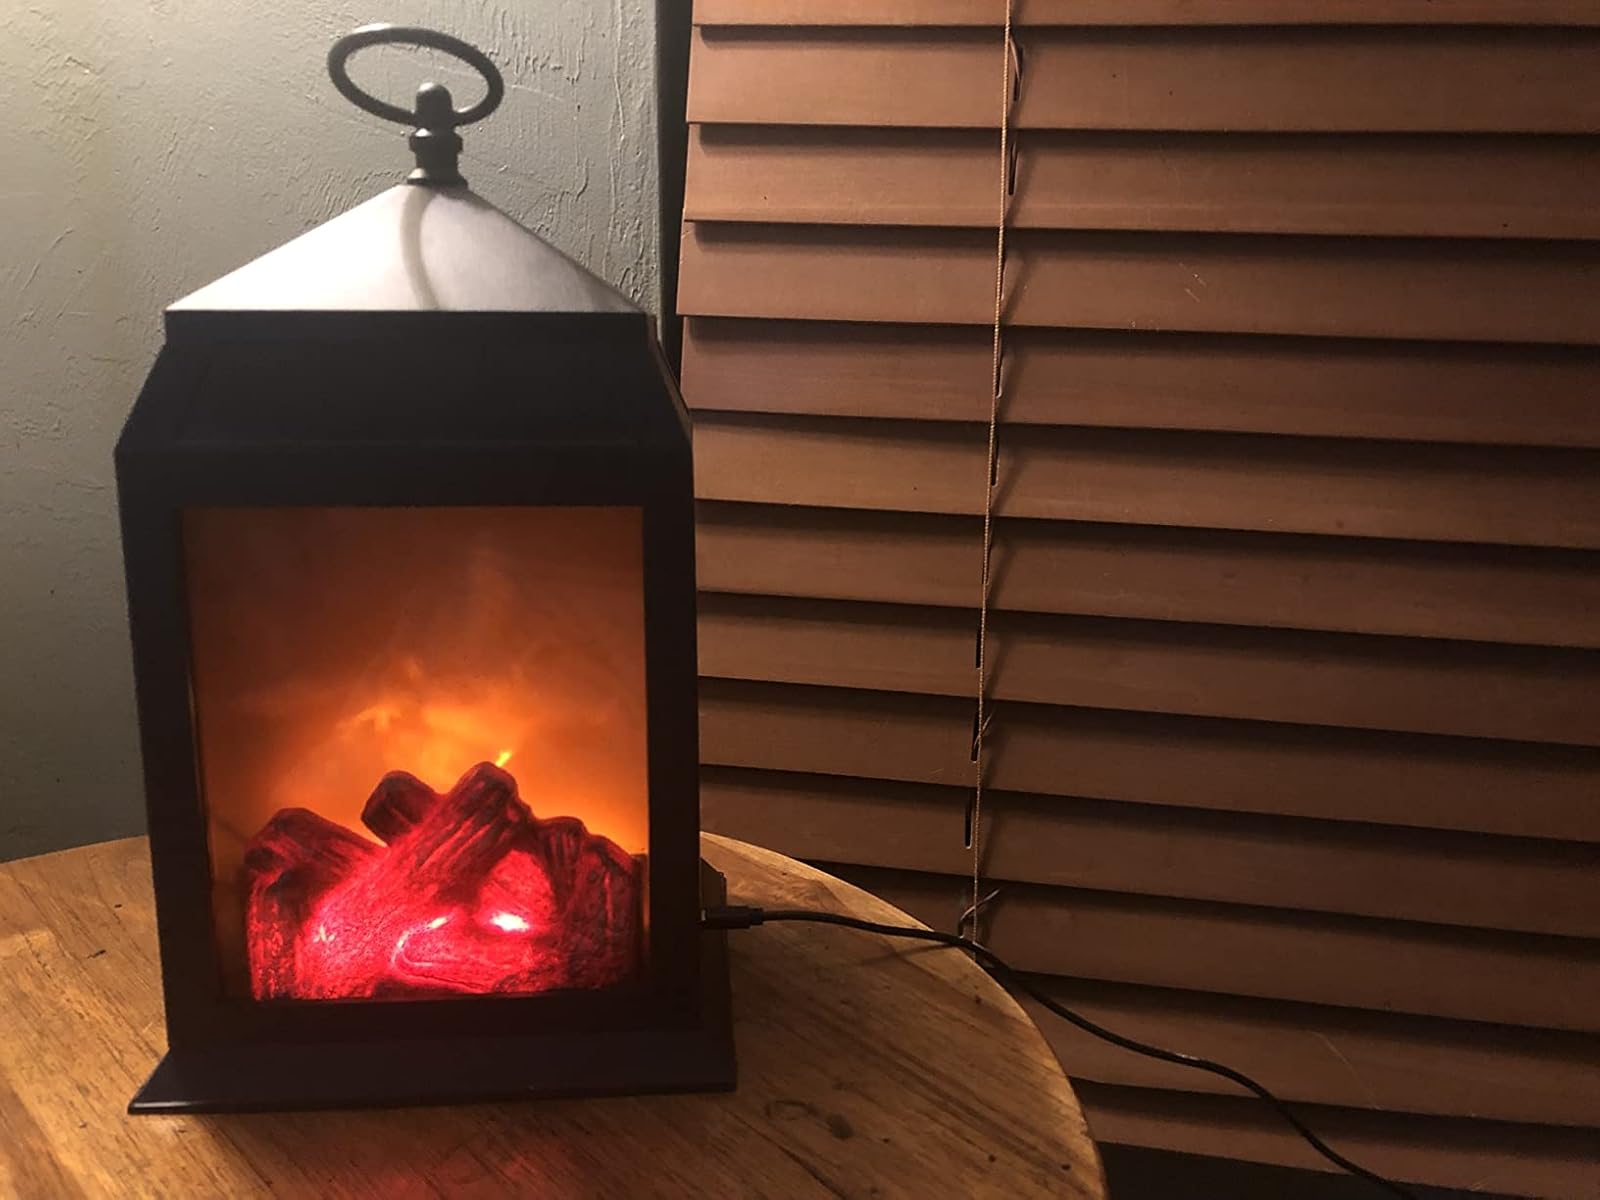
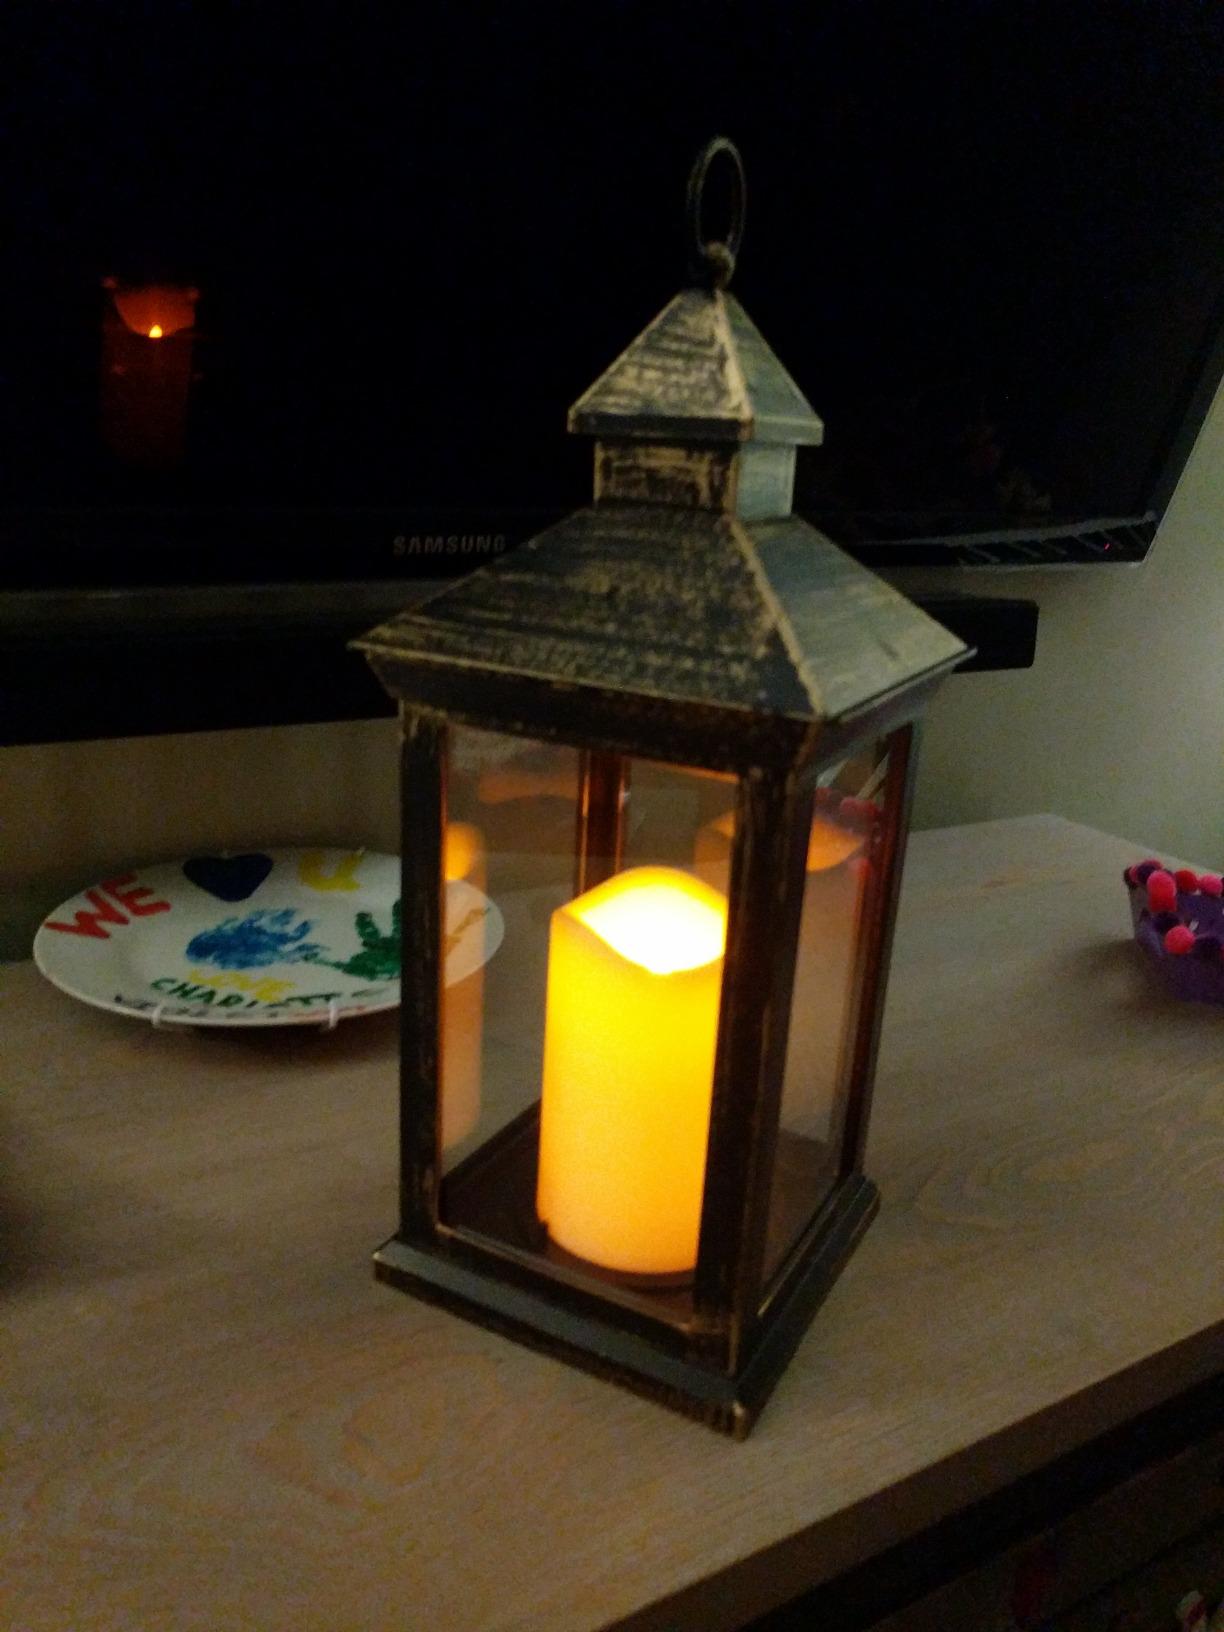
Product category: lantern
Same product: no